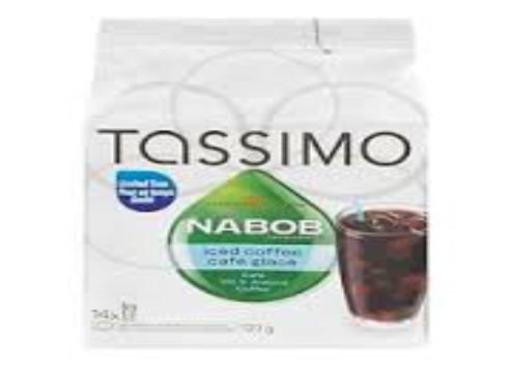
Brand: nabob
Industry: Food